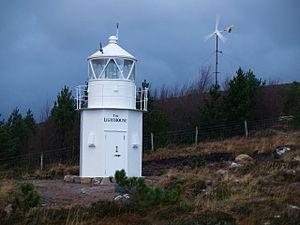
Scoraig est une péninsule situé dans les Highlands en Écosse, à l'ouest de la ville d'Ullapool.